Paul Rieckhoff

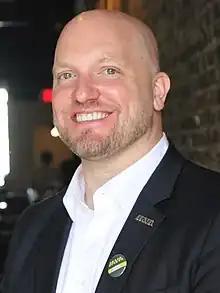

Paul Rieckhoff is an American writer, social entrepreneur, activist and veteran of the United States Army and the Iraq War. He is the president of Righteous Media Inc and the host of the Independent Americans podcast. Prior to that, he was the founder, CEO and executive director of Iraq and Afghanistan Veterans of America (IAVA), a non-partisan non-profit founded in 2004. He served as an Army first lieutenant and infantry rifle platoon leader in Iraq from 2003 through 2004. Rieckhoff was released from the Army National Guard in 2007. He is the Karl Lowenstein Distinguished Visiting Lecturer in the Political Science Department at Amherst College, where he designed and taught a class on the 20th anniversary of 9/11, "Understanding 9/11".